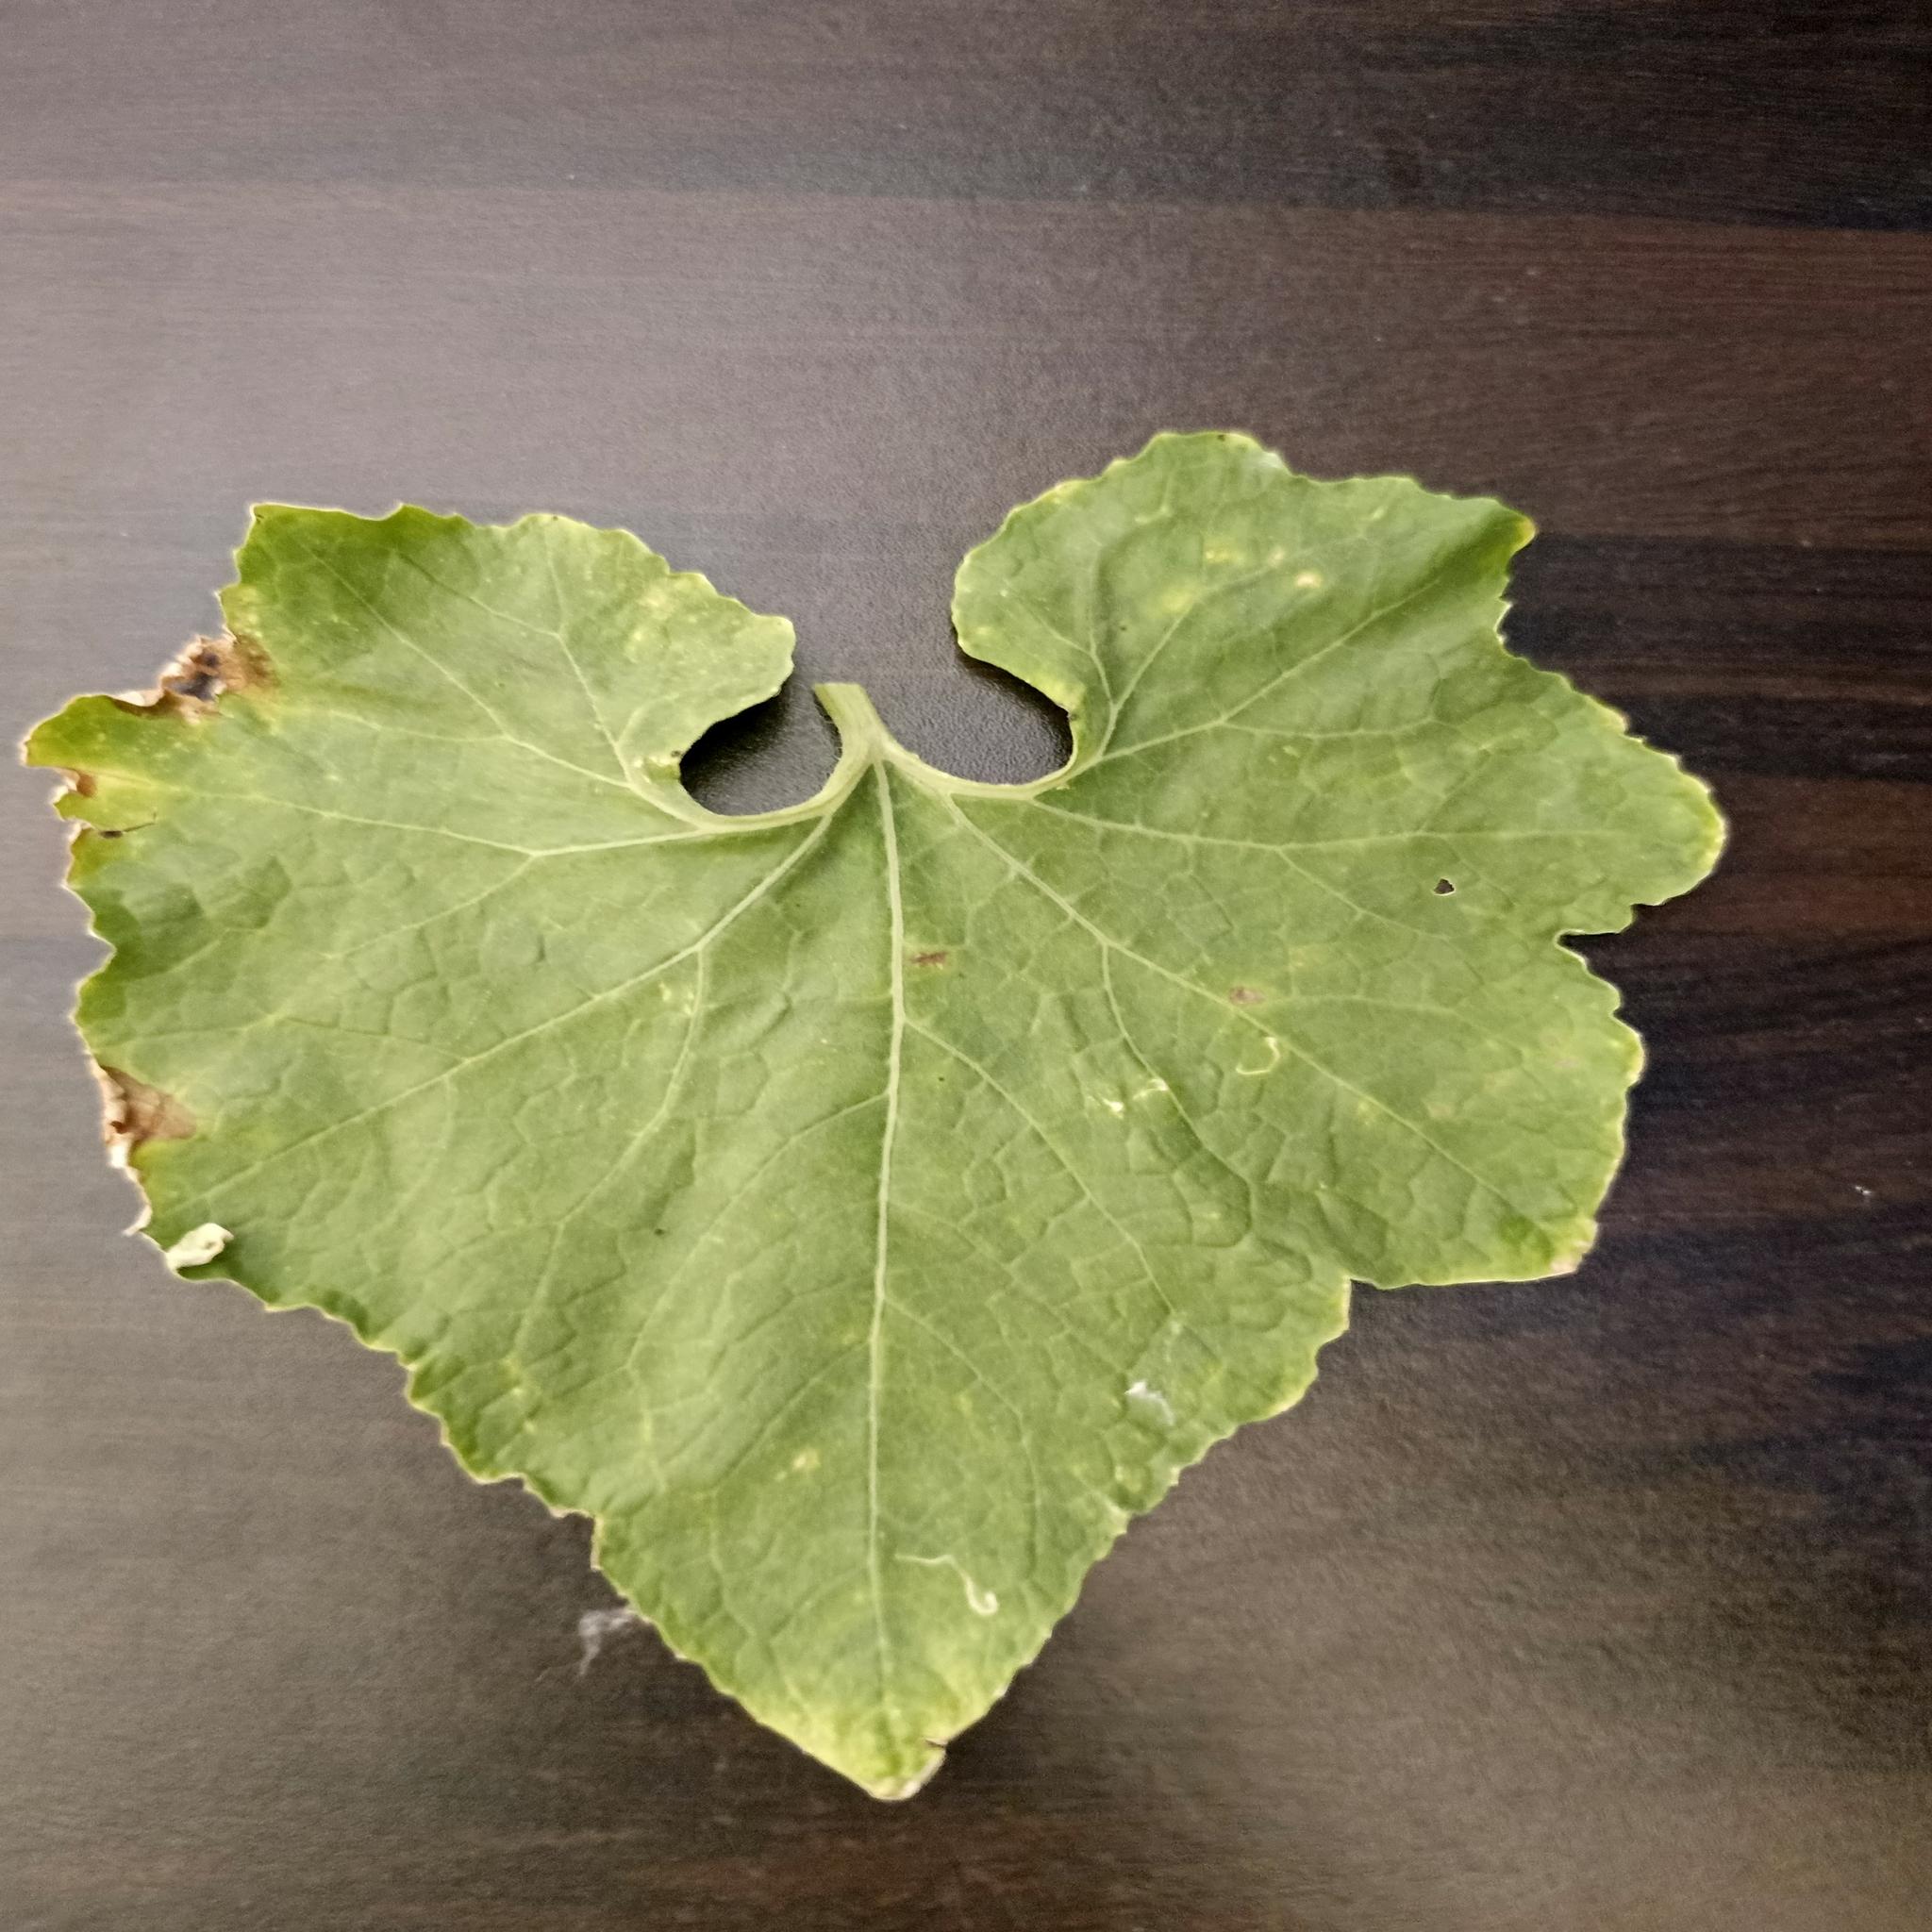
Label: Downy mildew